History of Thrissur district

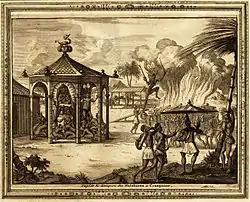
18th century depiction of the Hindu temple at Kodungallur

The Roman empire had a continuous trading connection with this region. Along with pepper, commodities such as pearls, muslin, ivory, diamond, silk and perfumes were exported using the maritime facilities of Kodungallur. Sulaiman, an Arab visitor to Mahodayapuram during this period, recorded the economic prosperity of the region and also testified to the high morals kept by its people. Also, he describes the Chinese traders in the city; they are described as purchasing articles such as pepper, cinnamon, ivory, pearls, cotton fabrics and teak wood, while selling fishing nets, silk and porcelain goods.